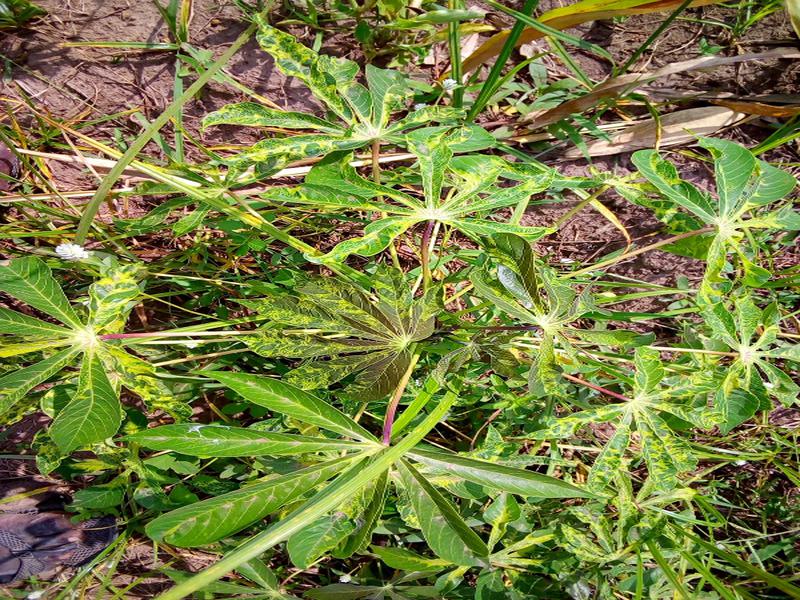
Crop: cassava
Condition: mosaic_disease